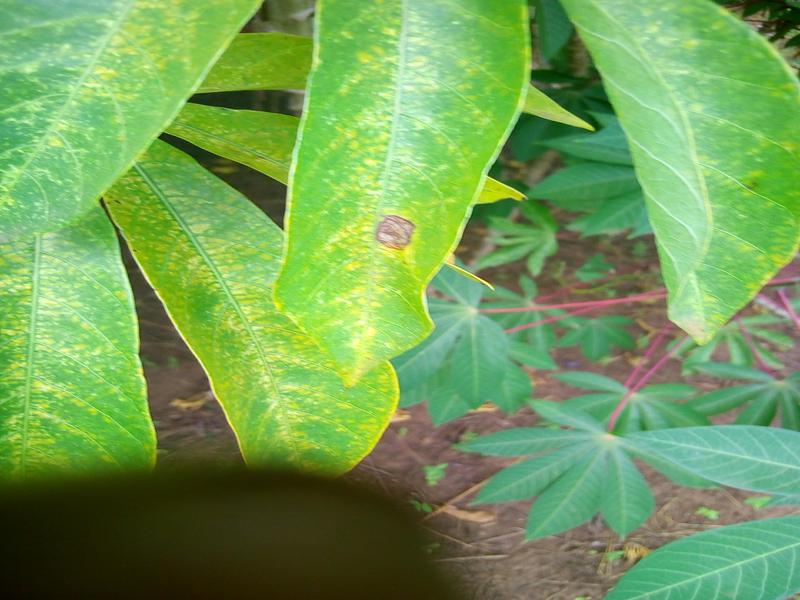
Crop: cassava
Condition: green_mottle